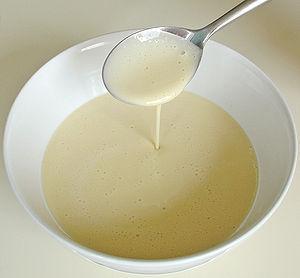
La pâte est un mélange liquide qui peut facilement être versé dans un moule. La pâte est utilisé principalement pour des crêpes, des gâteaux légers, et comme couche pour les aliments frits. Le mot pâte vient du mot français battre, comme beaucoup de pâtes nécessitent qu'on les batte ou les fouette dans leur préparation.